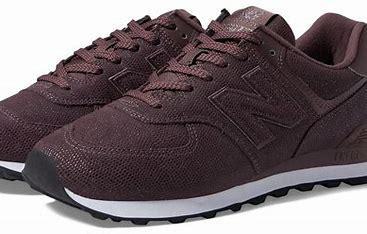
Brand: New
Model: Balance WL574